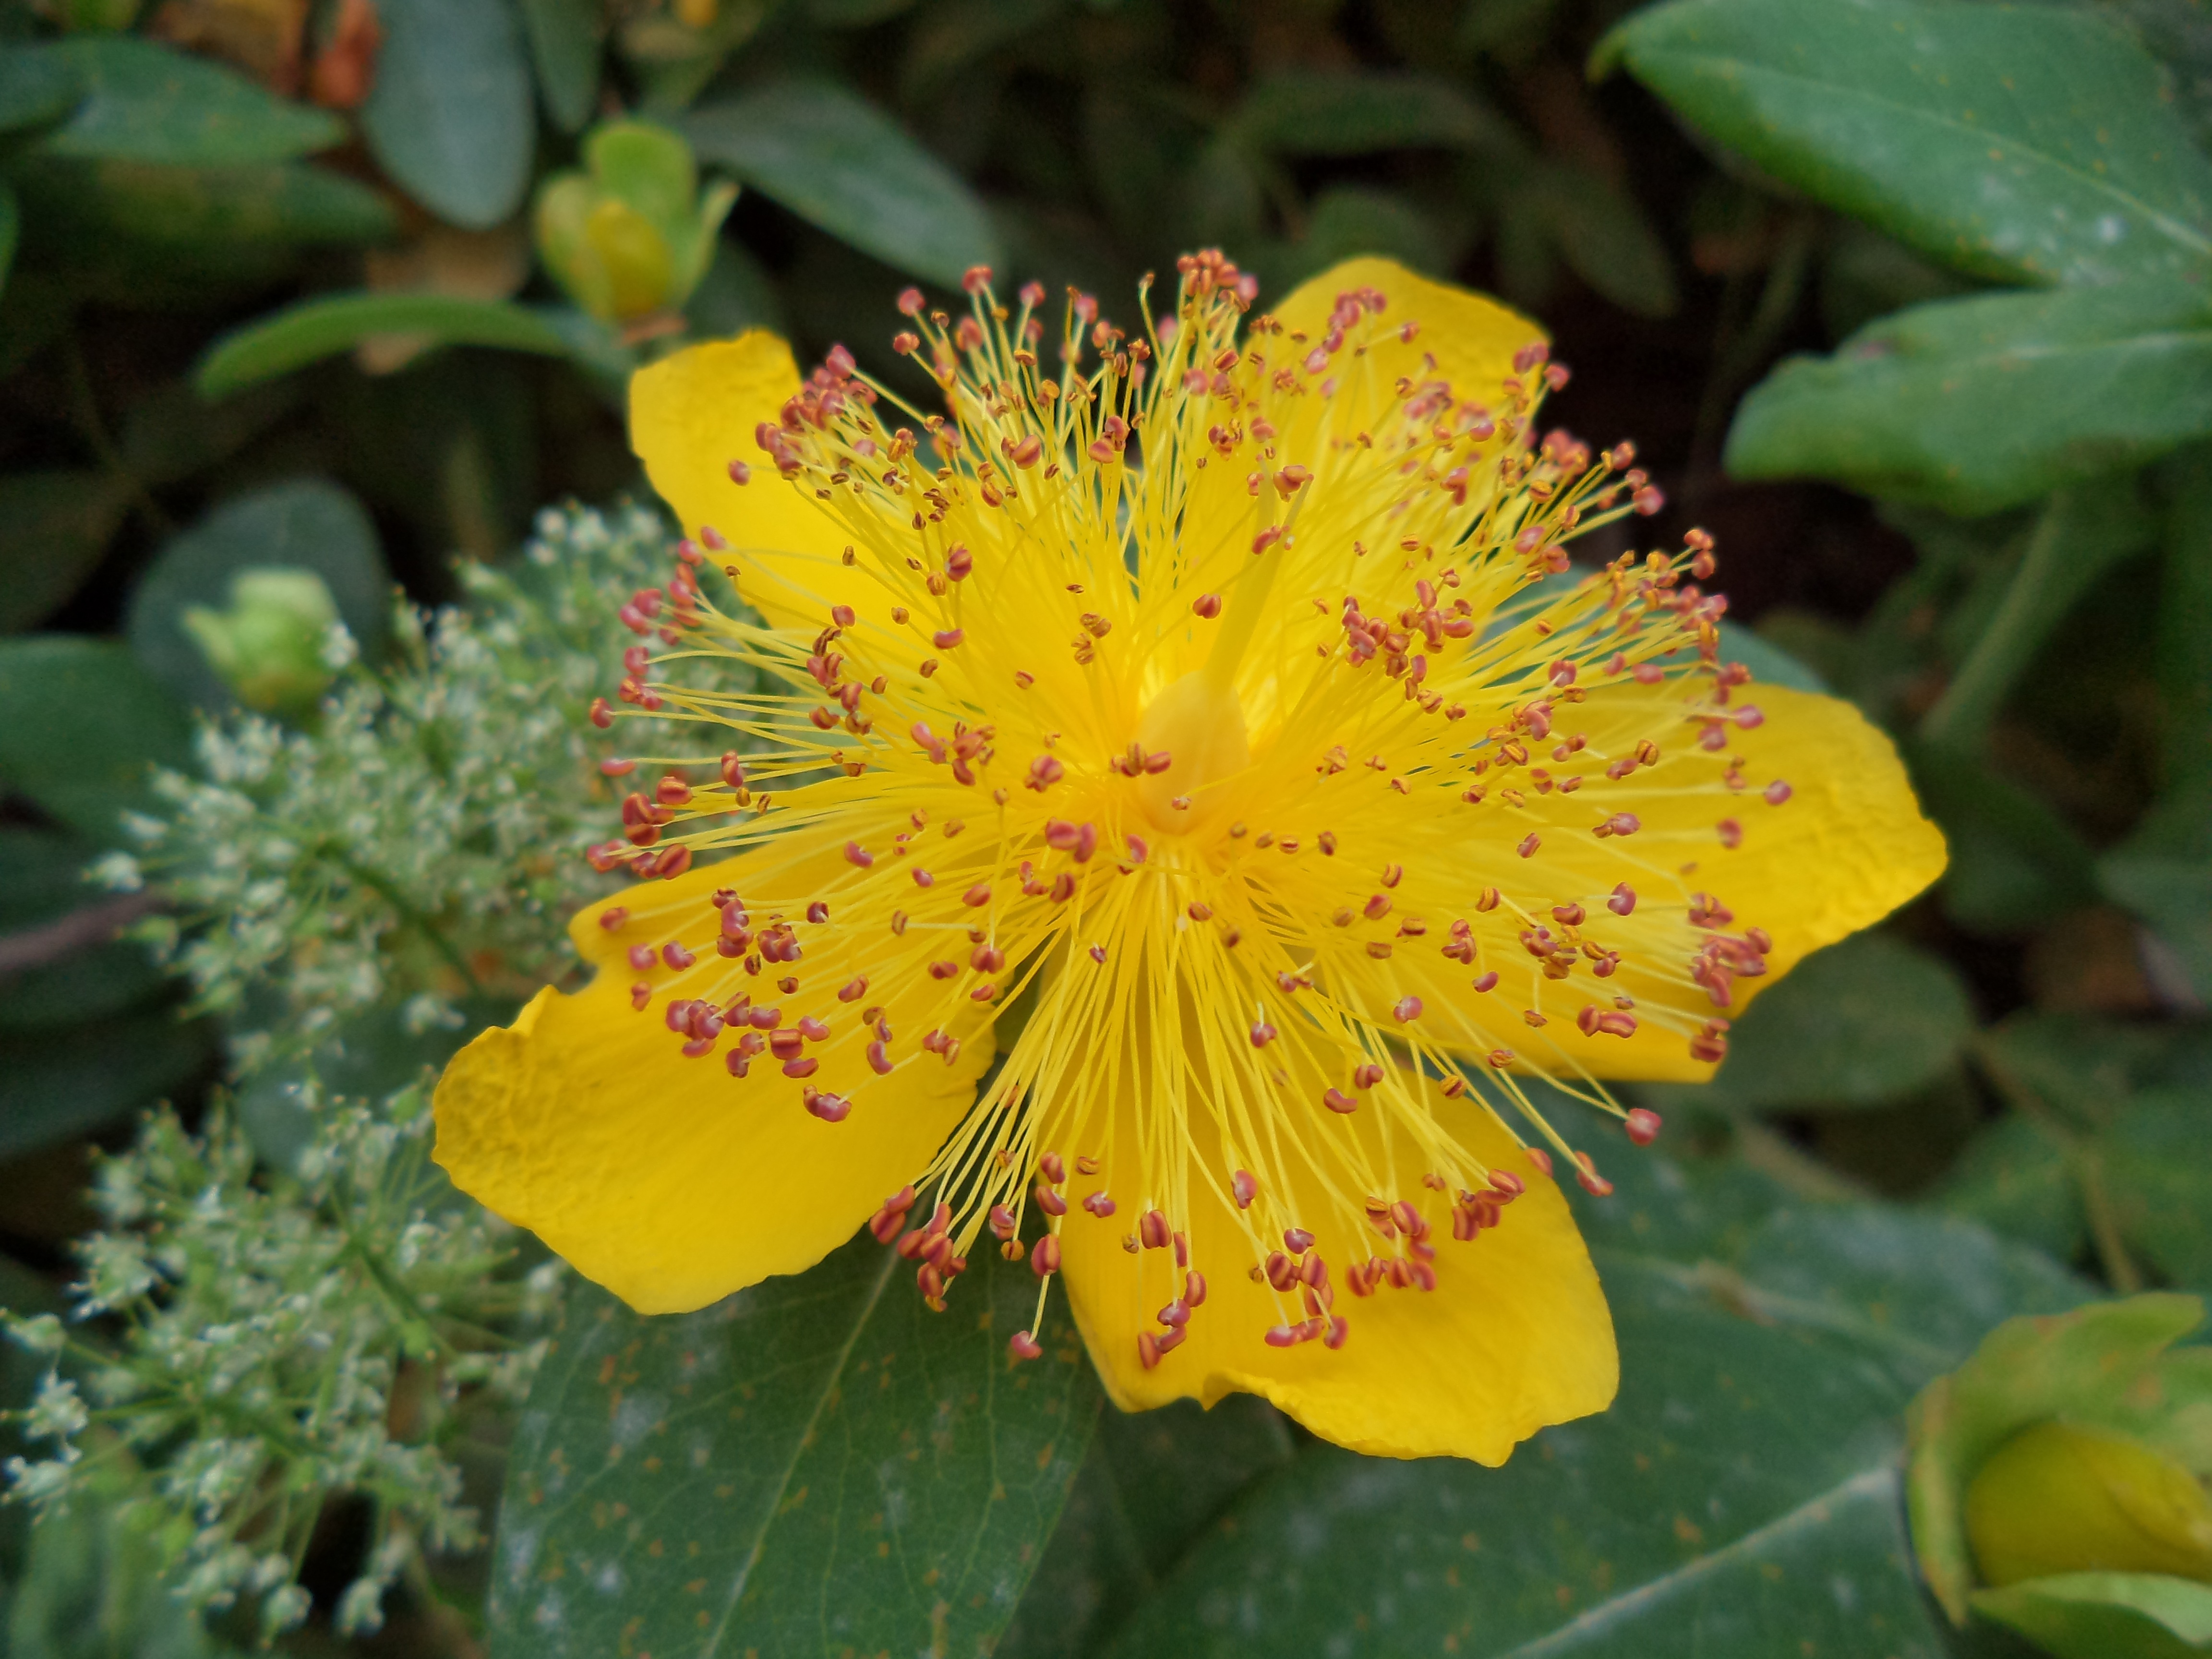
nature, plant, leaf, flower, summer, macro, botany, yellow, flora, yellow flower, wildflower, shrub, hypericum, macro photography, summer flowers, flowering plant, rose of sharon, hypericaceae, annual plant, land plant